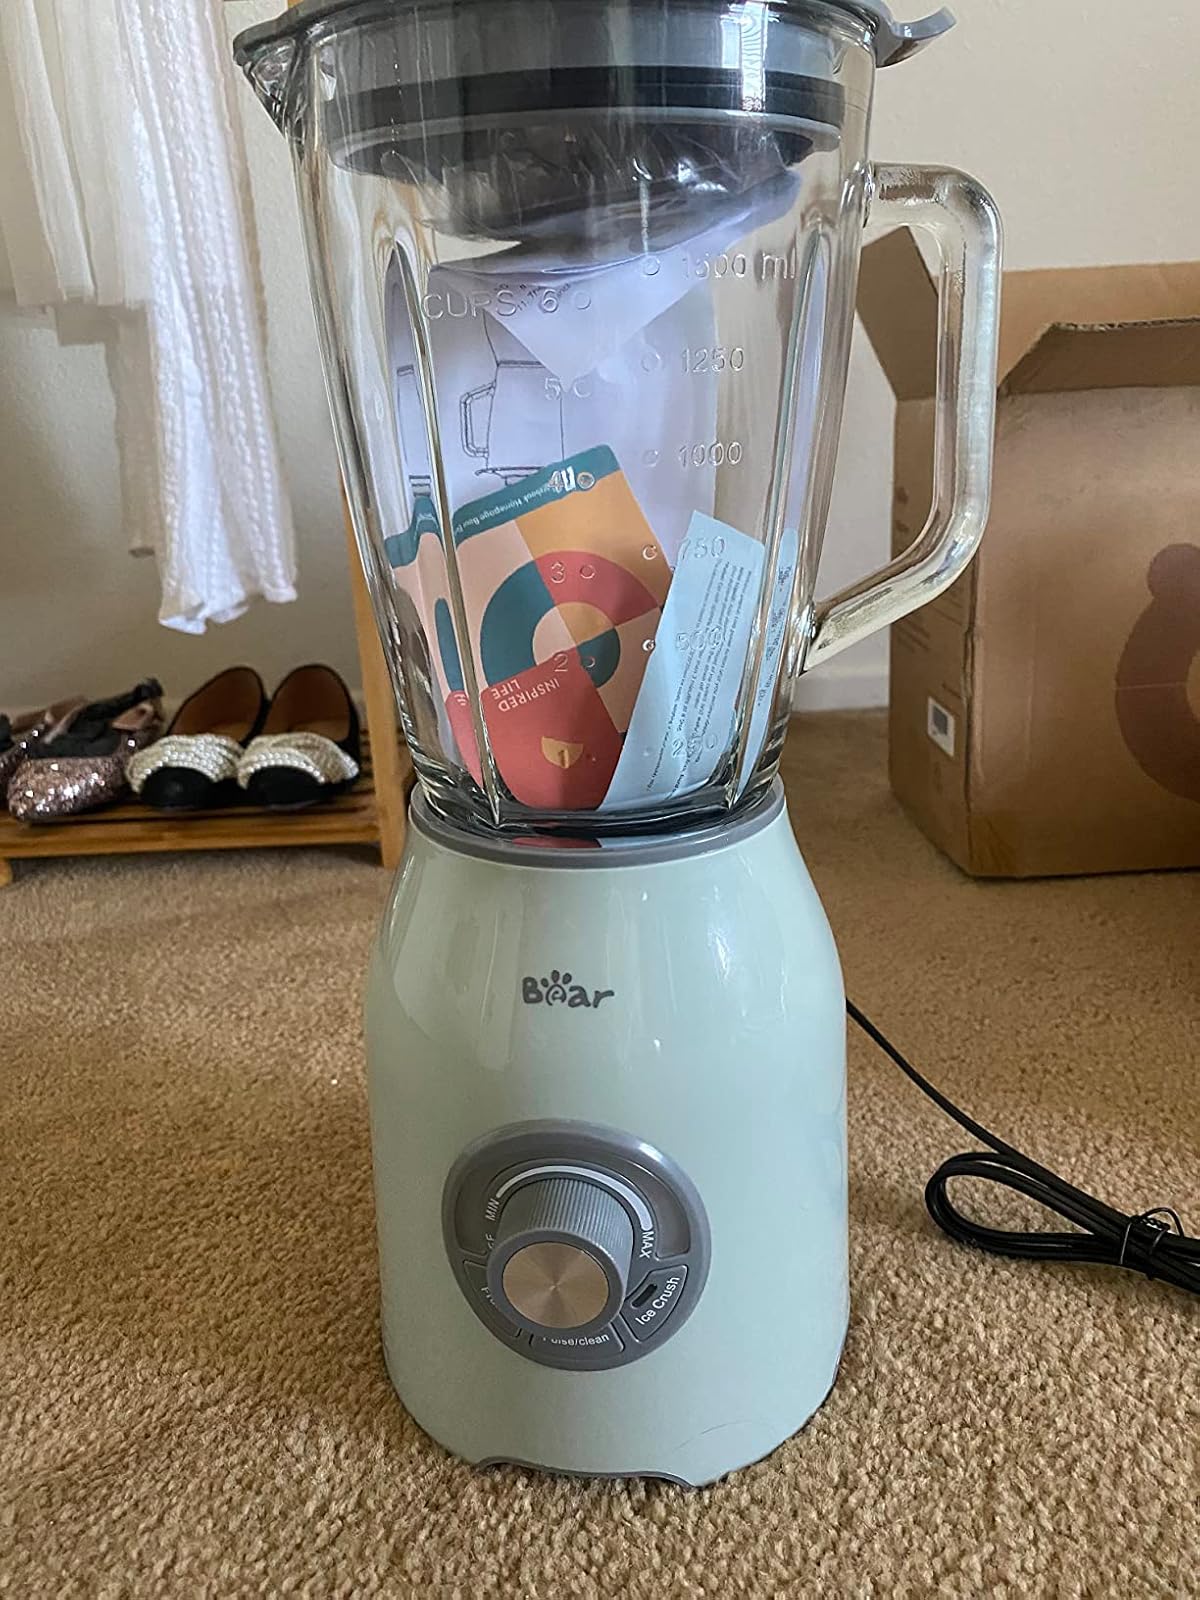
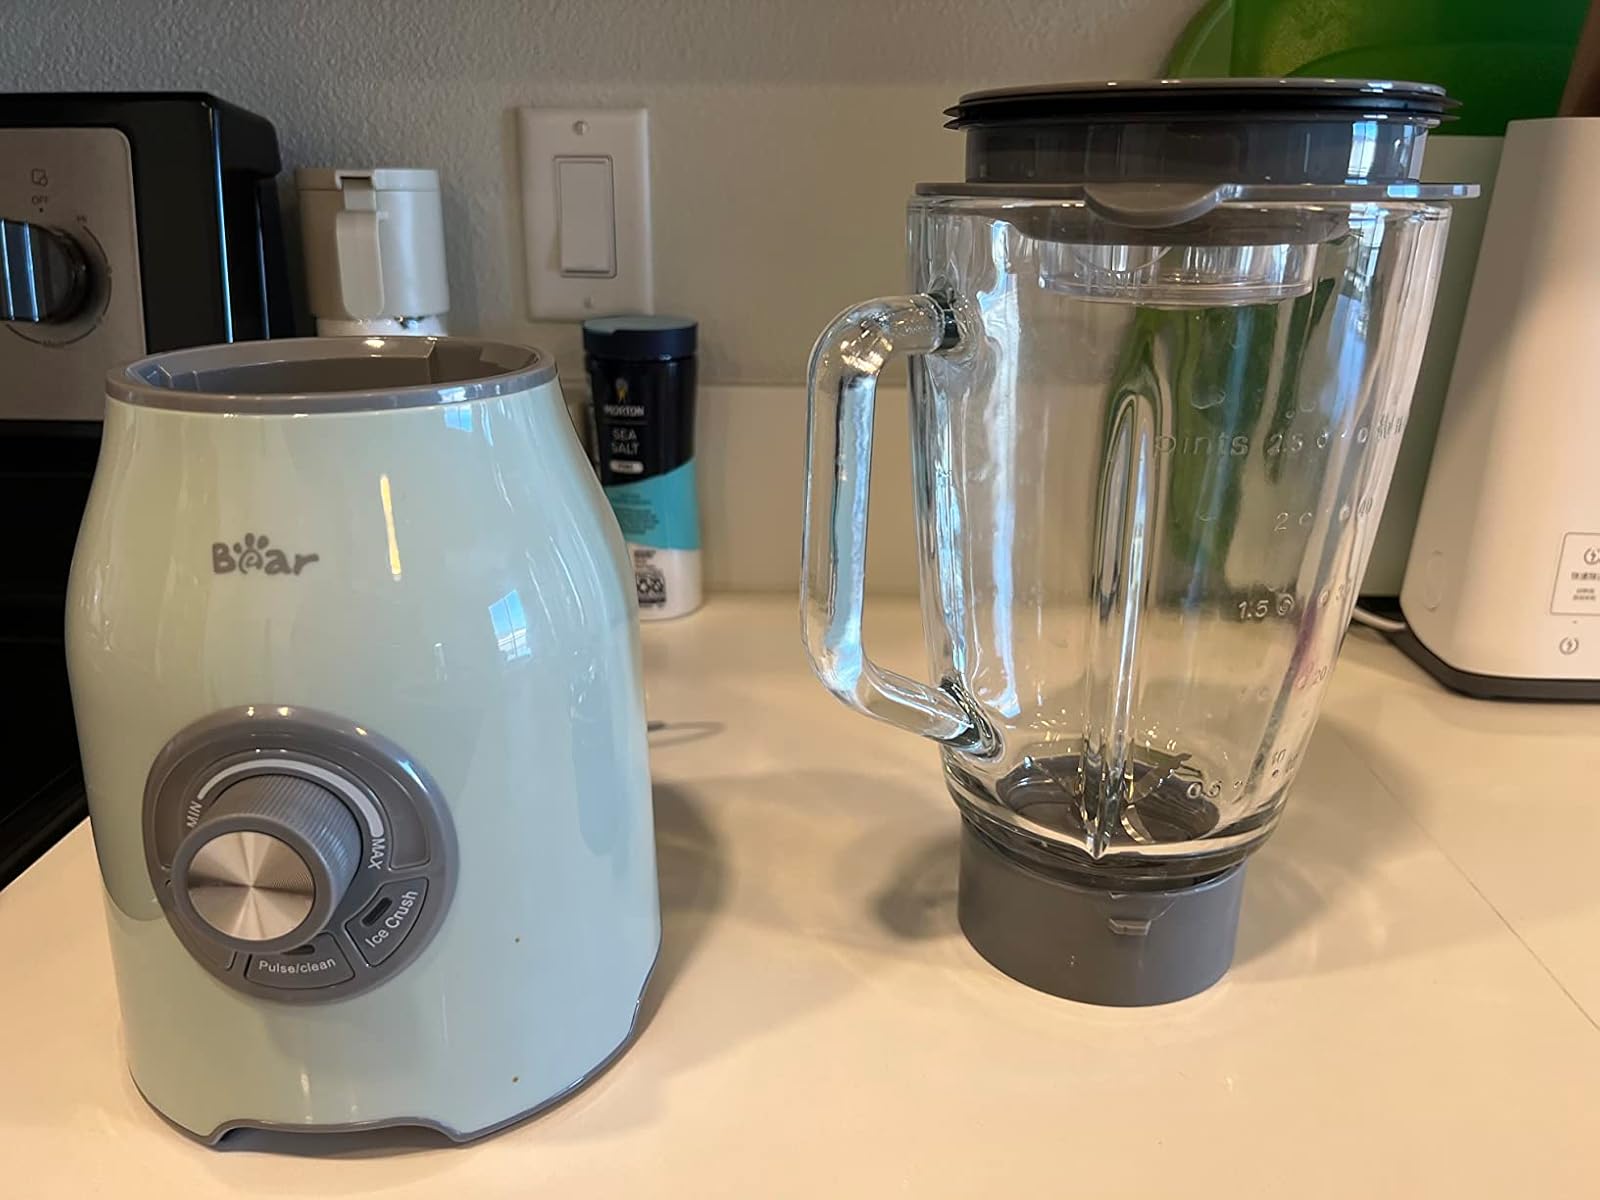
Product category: items_blender
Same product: yes